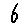
Label: 6